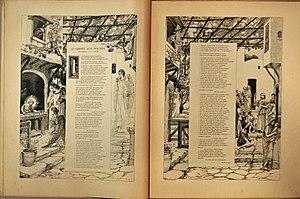
Page de Paris-Noël 1897-1898. Henry Céard, Le Christ aux poupées, illustration A. F. Gorguet.
Henry Céard, né à Bercy le 18 novembre 1851 et mort à Paris le 16 août 1924, est un romancier, poète, auteur dramatique et critique littéraire français. Écrivain naturaliste, il fut un ami proche d'Émile Zola jusqu'à l'affaire Dreyfus.